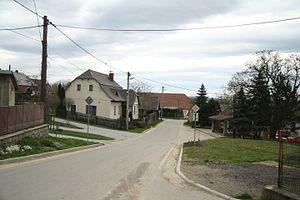
Chlumek est une commune du district de Žďár nad Sázavou, dans la région de Vysočina, en République tchèque. Sa population s'élevait à 164 habitants en 2019.